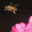
Label: bee